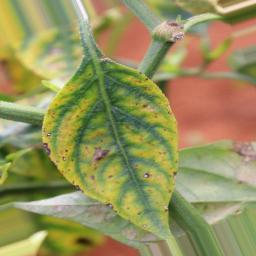
Label: nutritional